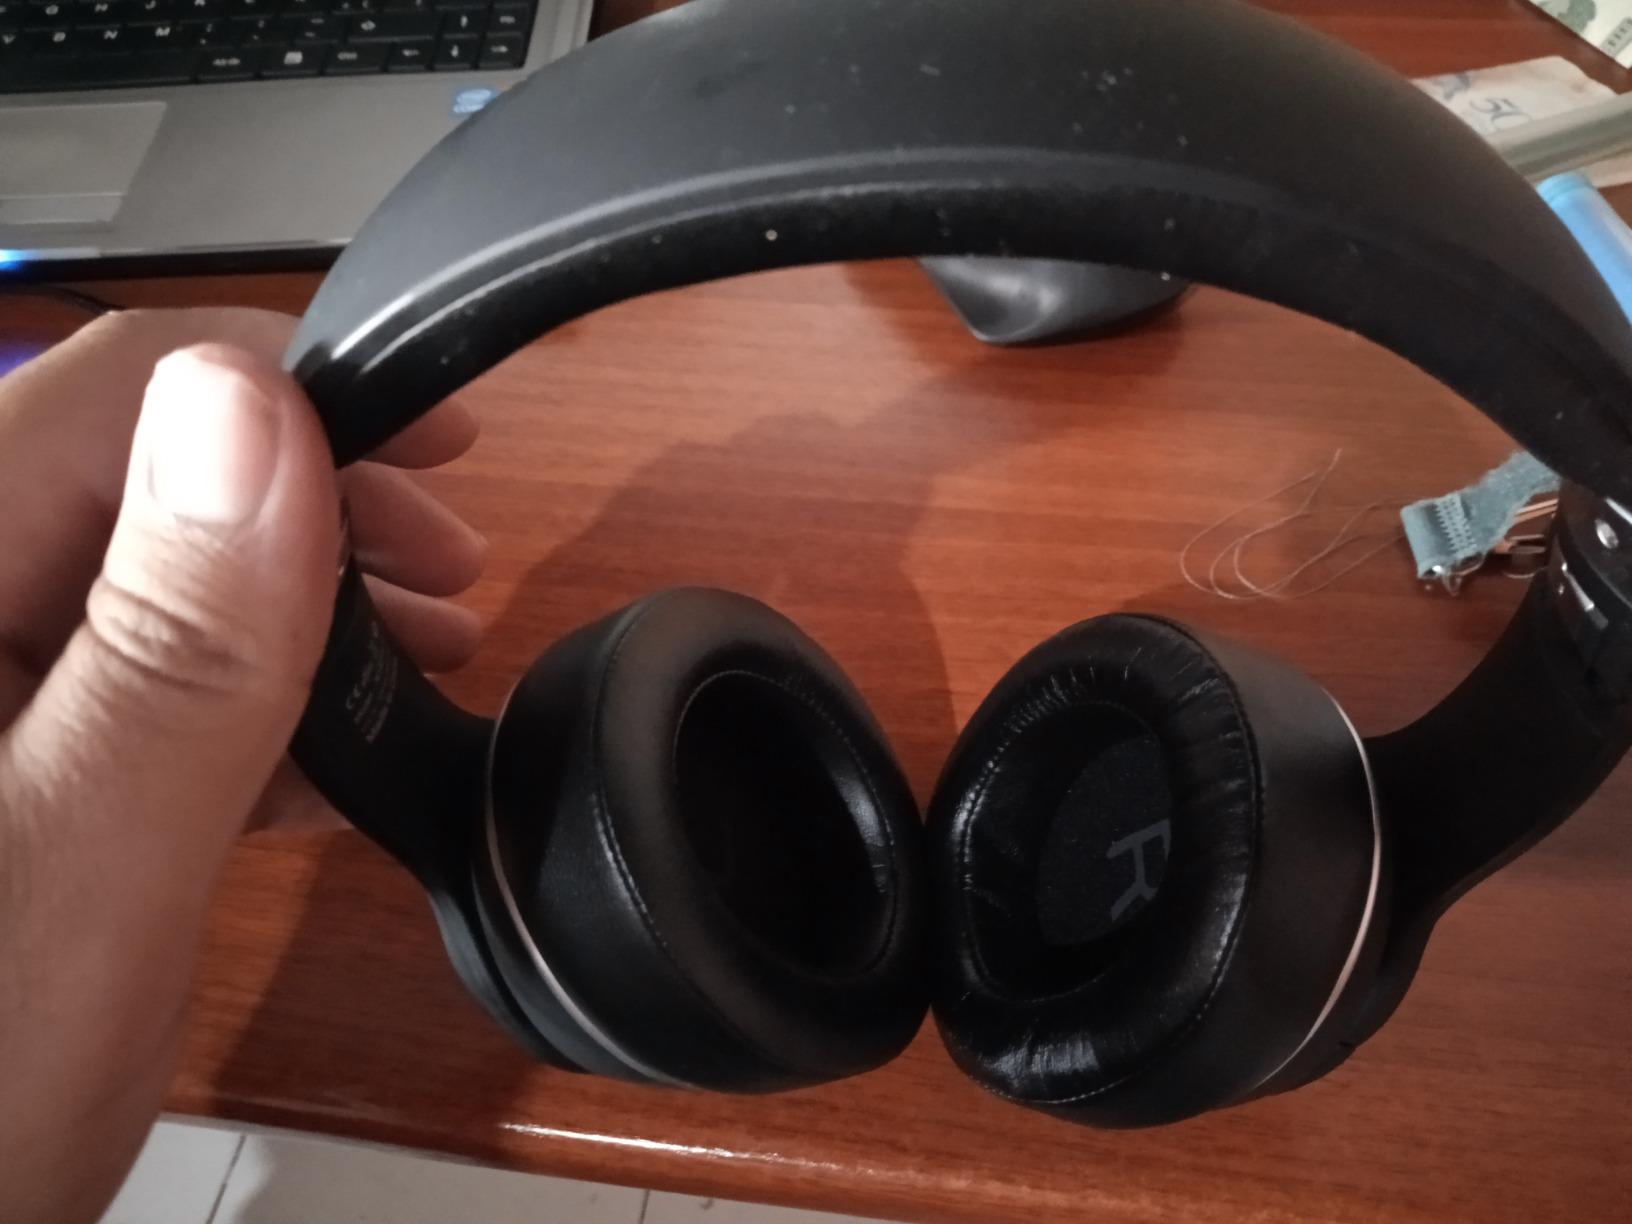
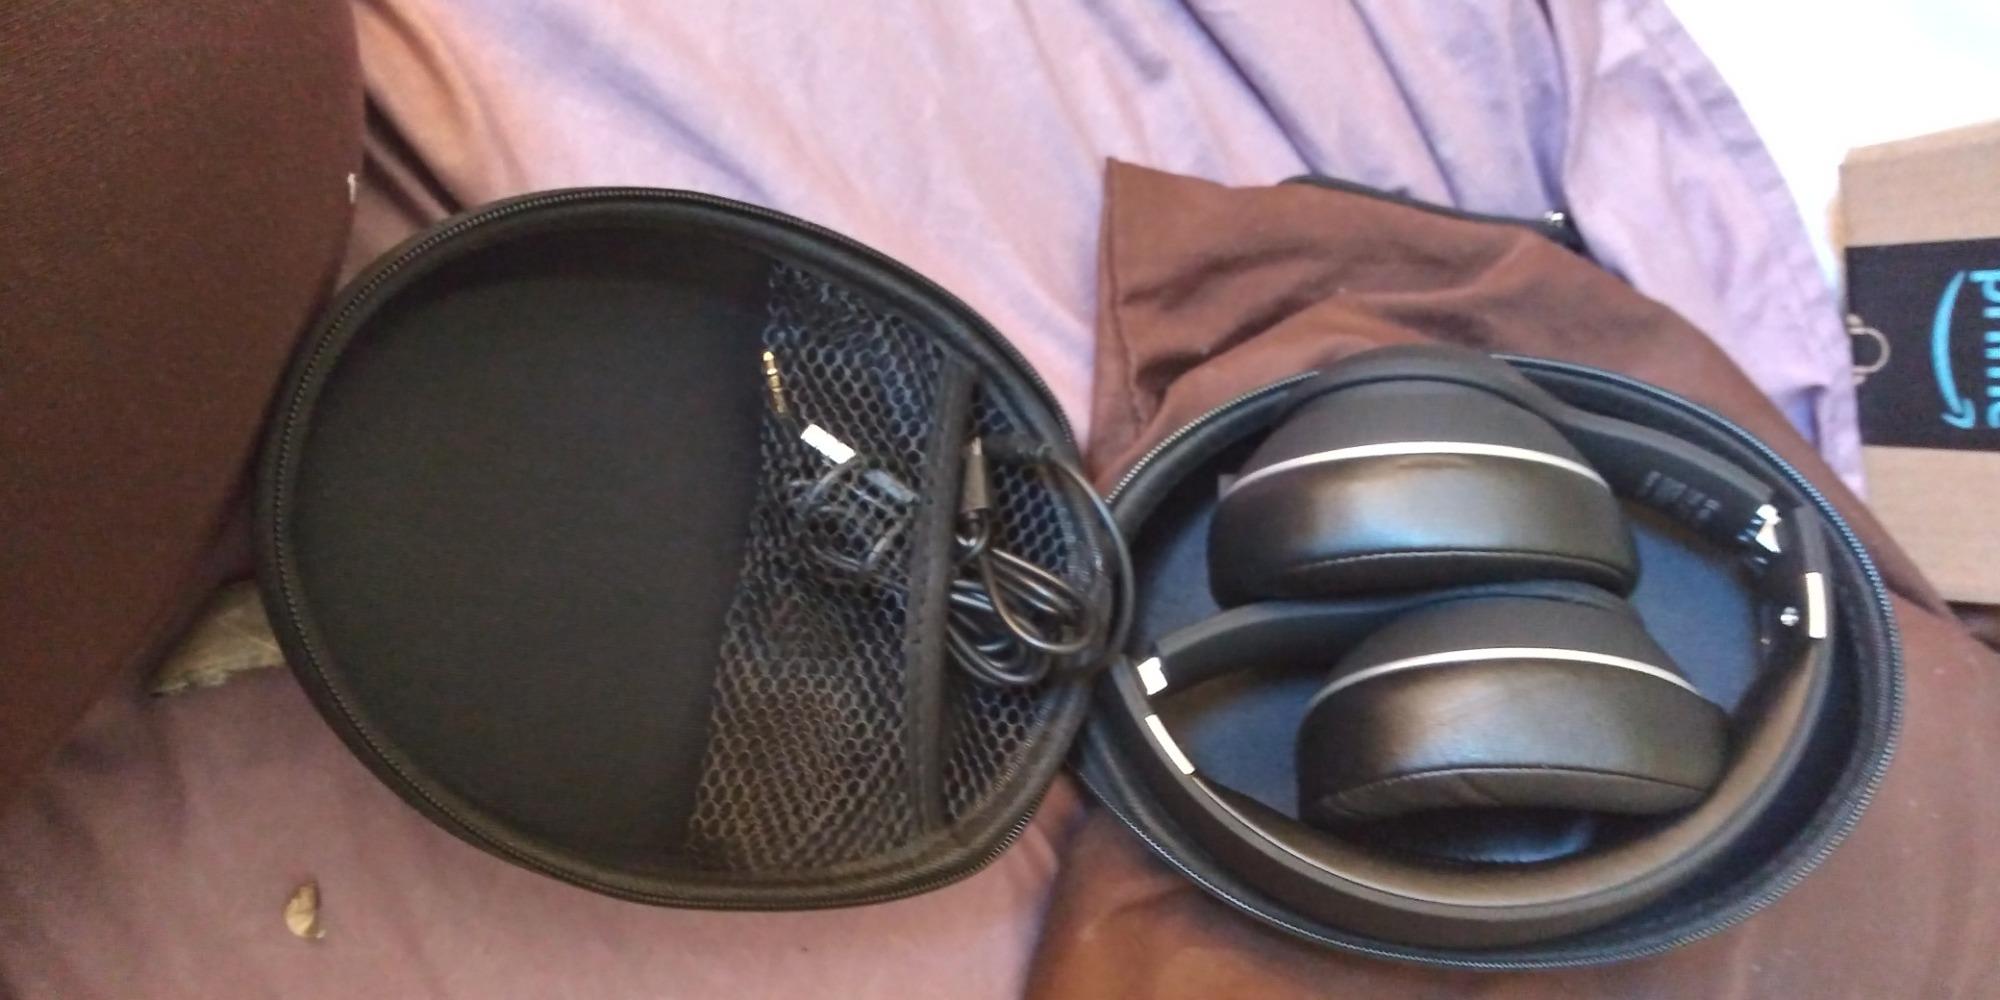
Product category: headphones
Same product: yes